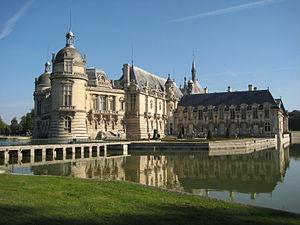
Le château de Chantilly se situe à Chantilly (Oise), dans la vallée de la Nonette, affluent de l'Oise.